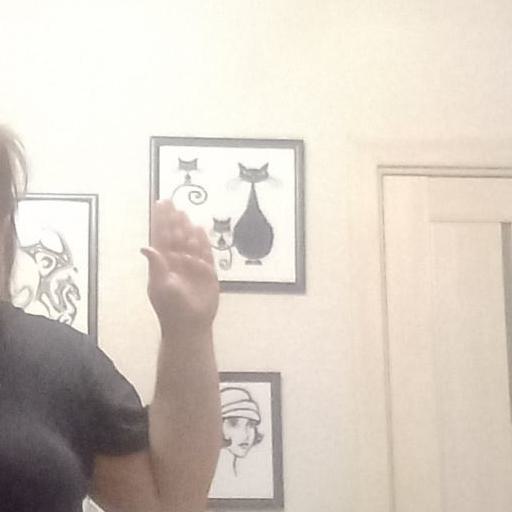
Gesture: stop